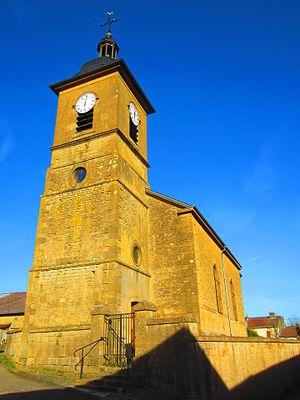
Eglise Bazeilles Othain
Bazeilles-sur-Othain est une commune française située dans le département de la Meuse, en région Grand Est. Bazeilles-sur-Othain fait partie de la Lorraine gaumaise.